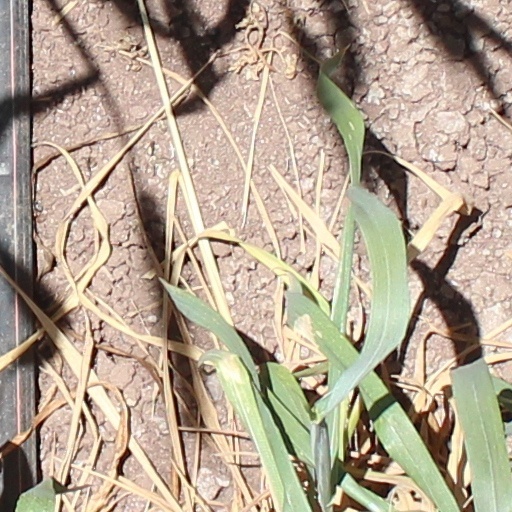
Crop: wheat